Germaine de Staël

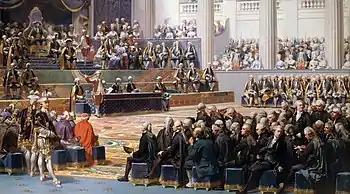
On 4 and 5 May 1789 Germaine de Staël watched the assembly of the Estates-General in Versailles, where she met the young Mathieu de Montmorency.

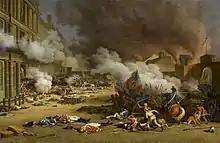
"Dix Août 1792. Siege et prise du Chateau des Tuileries": French soldiers (volunteers) and citizens storming the Tuileries Palace to capture the royal family and end the monarchy.

In 1788, de Staël published "Letters on the works and character of J.J. Rousseau". De Staël was at this time enthusiastic about the mixture of Rousseau's ideas about love and Montesquieu's on politics.